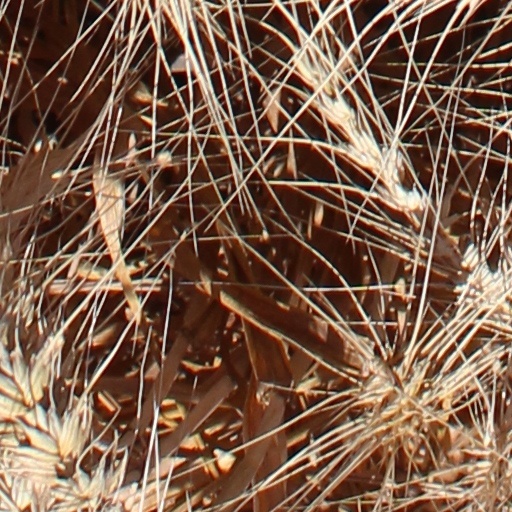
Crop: wheat